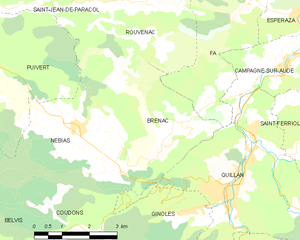
Carte des communes françaises: Brenac